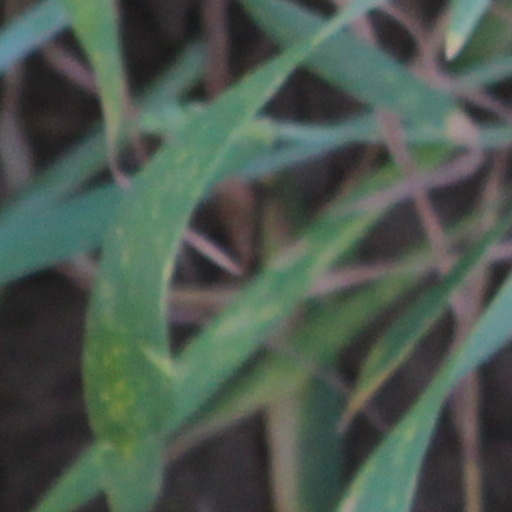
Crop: wheat